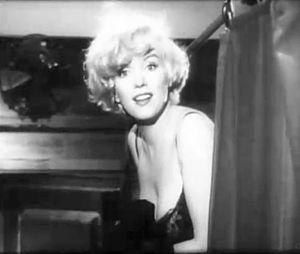
Bimbo est un terme argotique emprunté à l'anglais et utilisé pour qualifier une femme qui met ses atouts en avant, qui joue de son physique sur le côté sexy et qui n'a pas peur d'attirer le regard.
Certains l'aiment chaud est un film américain de Billy Wilder sorti en 1959. C'est une comédie romantique qui s'aventure sur le terrain, très peu exploré à l'époque, de l'homosexualité.
United Artists, connue aussi sous le nom de sa filiale française Les Artistes associés, est une société de distribution puis de production de cinéma américaine fondée le 5 février 1919 par quatre pionniers d'Hollywood : Charlie Chaplin, Douglas Fairbanks, Mary Pickford et D. W. Griffith. Créée comme une coopérative destinée à distribuer les œuvres de ses fondateurs, elle se diversifie dans les années 1920 et années 1930 en attirant d'autres producteurs indépendants.